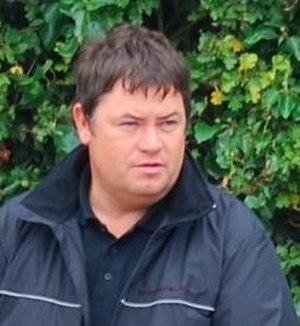
Occasions à saisir est une émission de télévision britannique consacrée à l'automobile, diffusée depuis le 7 octobre 2003 sur Discovery Channel en Angleterre. En France, l'émission est diffusée sur RMC Découverte et Discovery Channel depuis 2014.
Mike Brewer, né le 28 août 1964 à Lambeth, est un marchand de voitures et animateur de télévision britannique, présentateur de l'émission Wheeler Dealers sur Discovery Channel en compagnie de Ant Anstead.